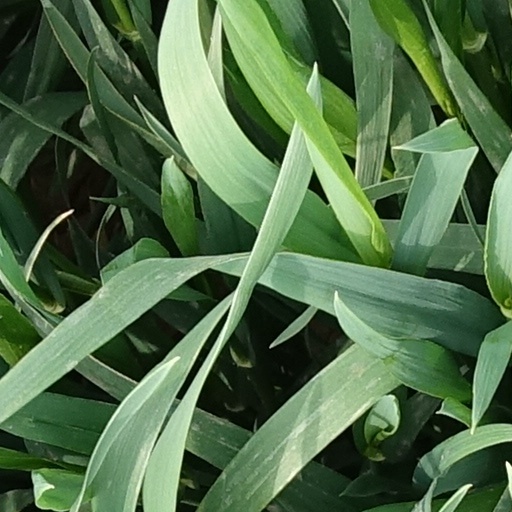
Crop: wheat